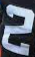
Number: 2